Ipirvik

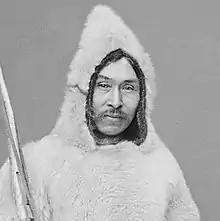
Ipirvik at the Smithsonian,

Ipirvik (often transliterated as Ebierbing; –) was an Inuk guide and explorer who assisted several Arctic explorers, among them Charles Francis Hall and Frederick Schwatka. He and his wife Taqulittuq were the best-known and most widely-travelled Inuit in the 1860s and 1870s.